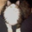
Label: cat